Persian fallow deer

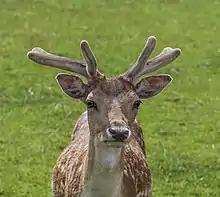
Deer buck

The Persian fallow deer prefers woodlands of tamarisk, oak and pistachio. It avoids roads, even when traffic is low, which limits its spread and movement.